Apartheid

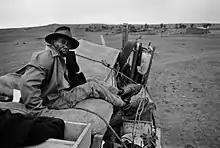
Man subject to forced removal in Mogopa, Western Transvaal, February 1984

In total, 20 homelands were allocated to ethnic groups, ten in South Africa proper and ten in South West Africa. Of these 20 homelands, 19 were classified as black, while one, Basterland, was set aside for a sub-group of Coloureds known as Basters, who are closely related to Afrikaners. Four of the homelands were declared independent by the South African government: Transkei in 1976, Bophuthatswana in 1977, Venda in 1979, and Ciskei in 1981 (known as the TBVC states). Once a homeland was granted its nominal independence, its designated citizens had their South African citizenship revoked and replaced with citizenship in their homeland. These people were then issued passports instead of passbooks. Citizens of the nominally autonomous homelands also had their South African citizenship circumscribed, meaning they were no longer legally considered South African. The South African government attempted to draw an equivalence between their view of black citizens of the homelands and the problems which other countries faced through entry of illegal immigrants.